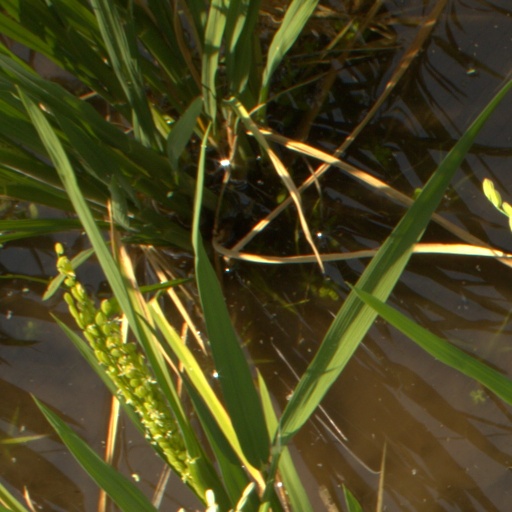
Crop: rice